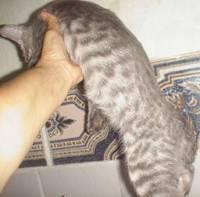
cat